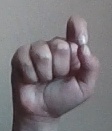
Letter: fa